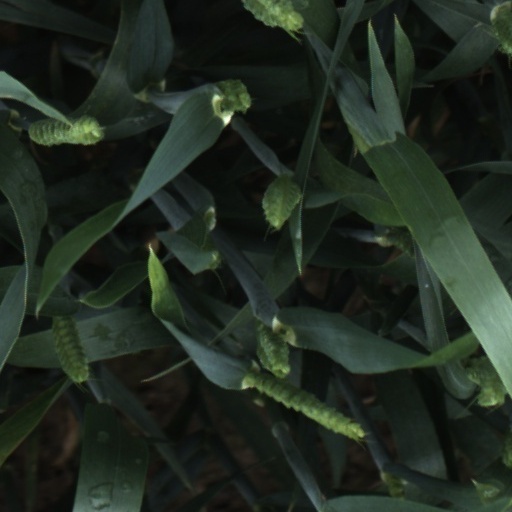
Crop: wheat